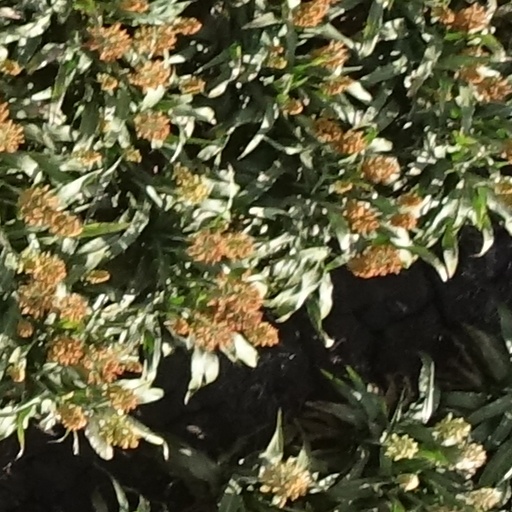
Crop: sorghum